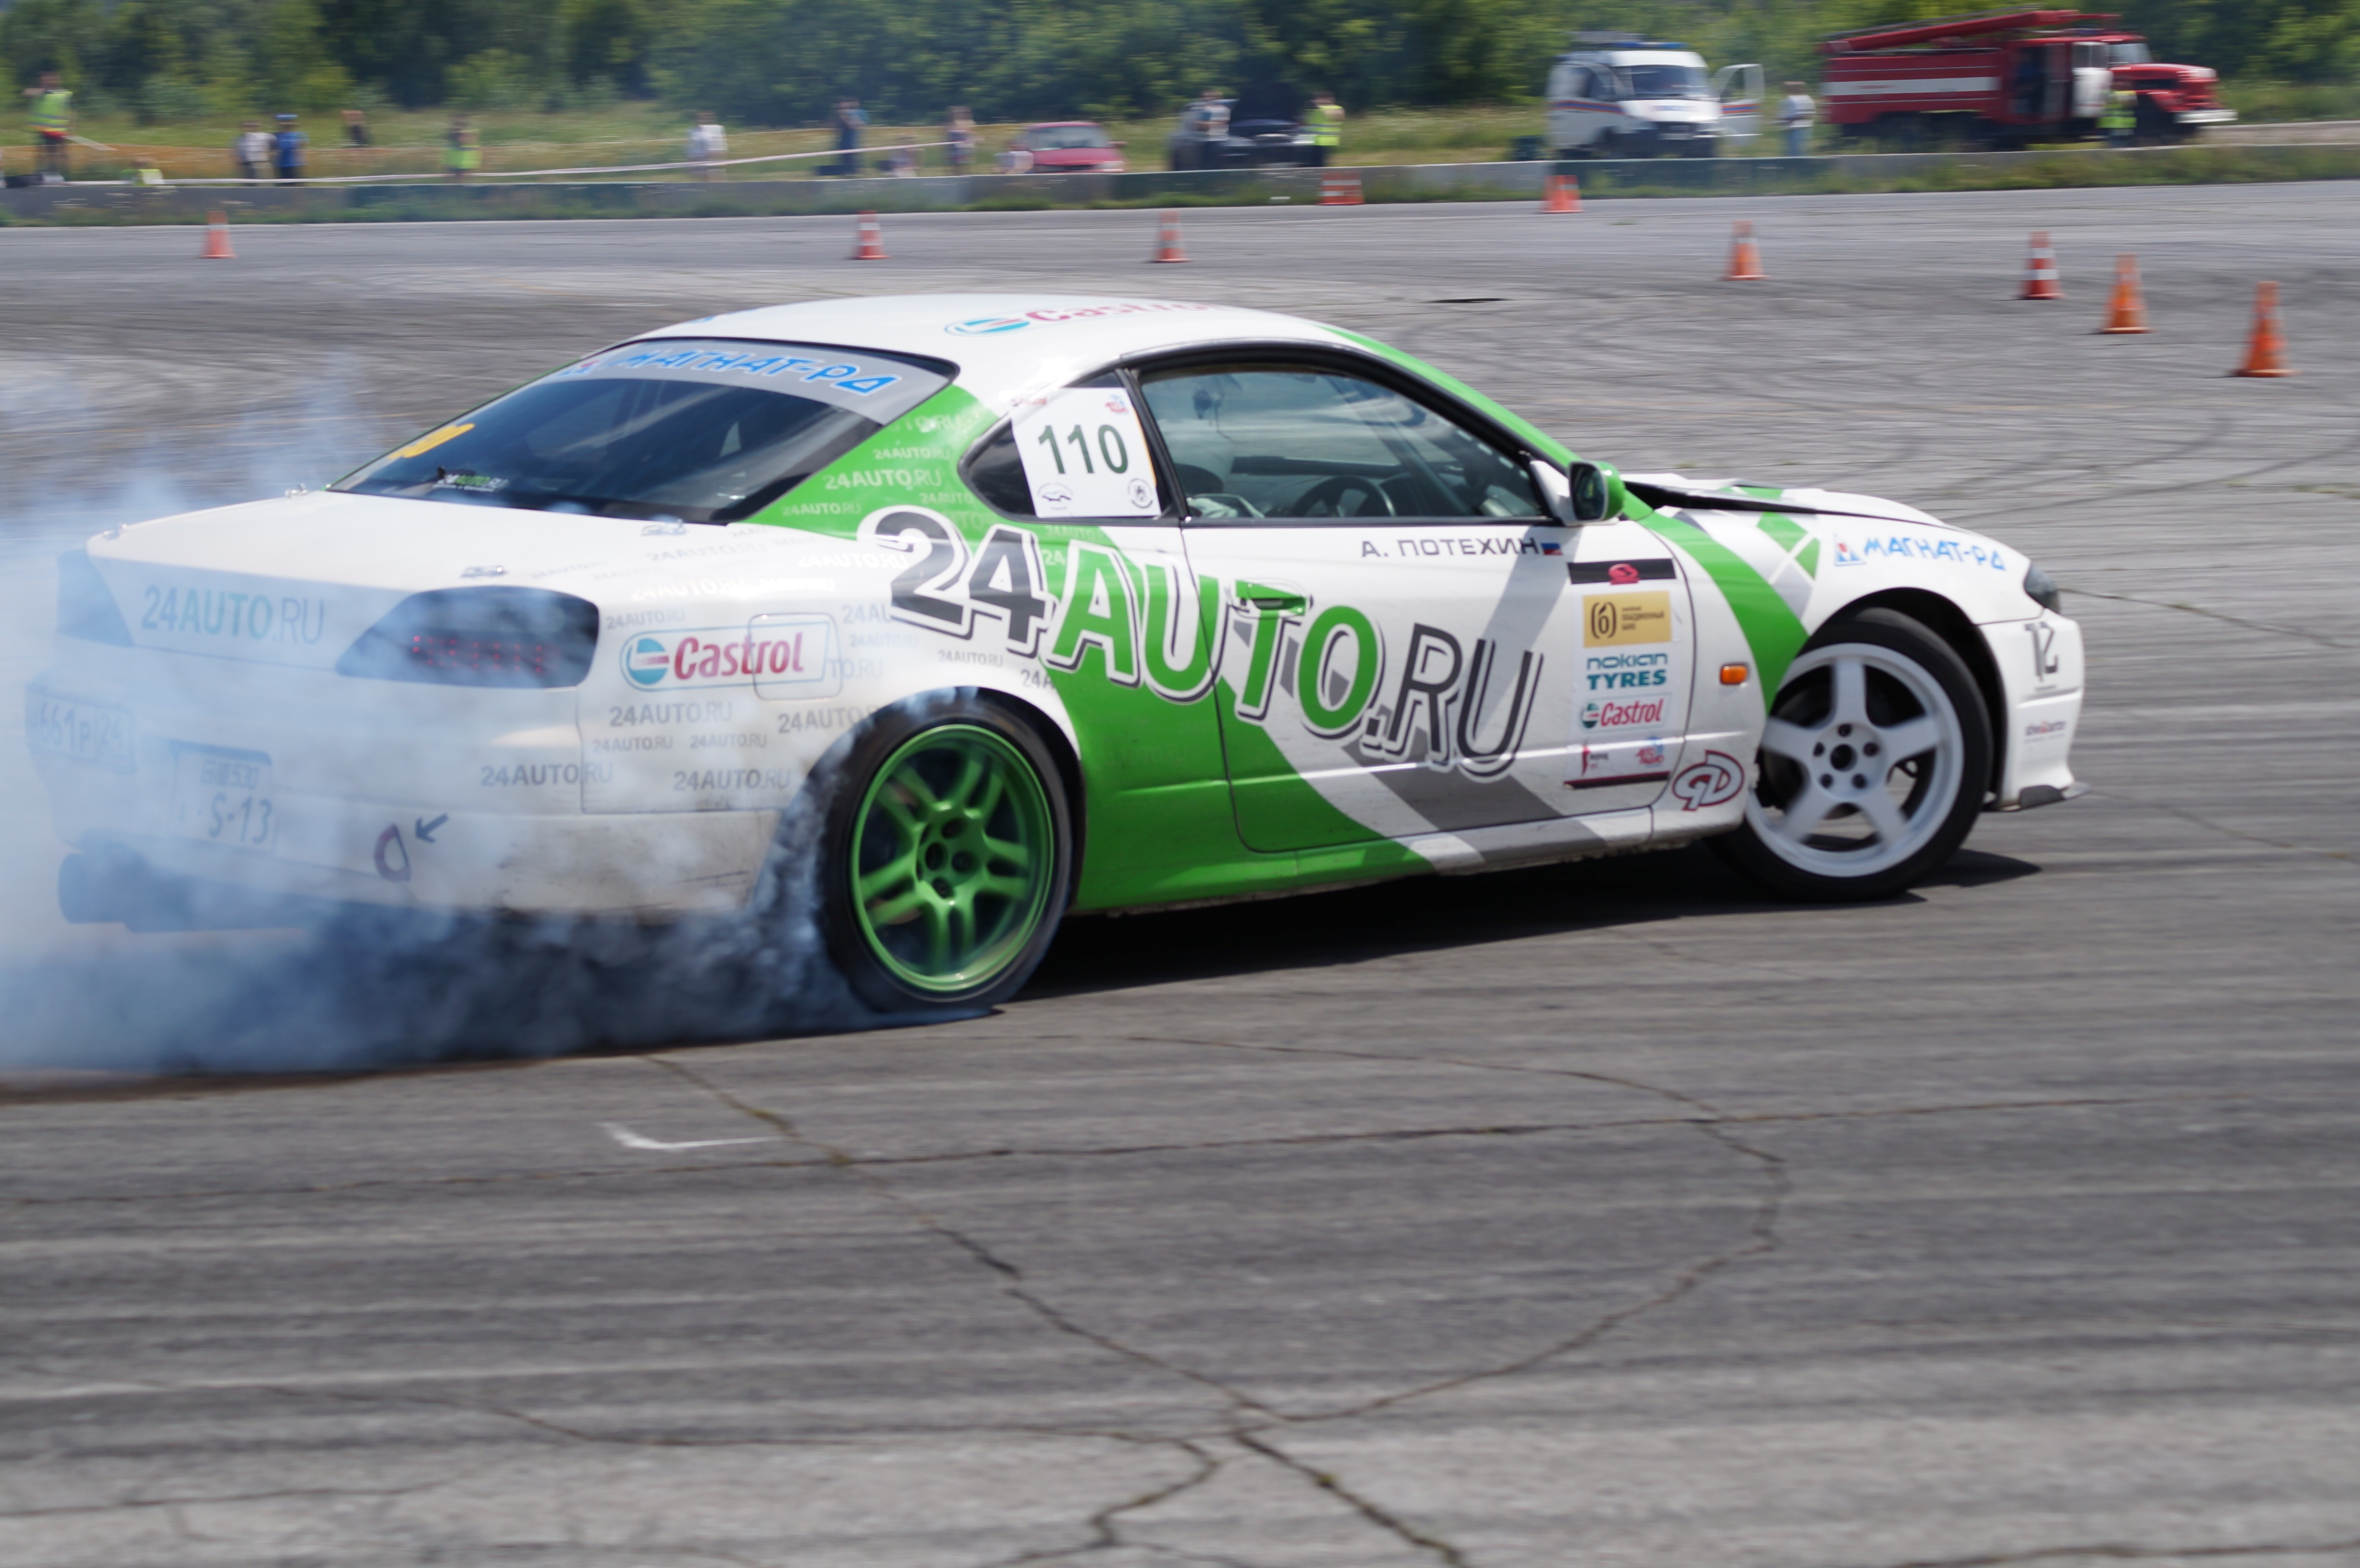
car, vehicle, race, sports, racing, race track, motorsport, drifting, touring car, auto racing, autocross, automobile make, automotive design, performance car, stock car racing, rallycross, dirt track racing, nissan silvia, drift competition, smoke from under the wheels